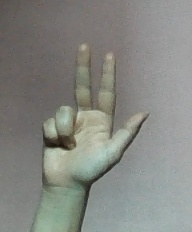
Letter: al